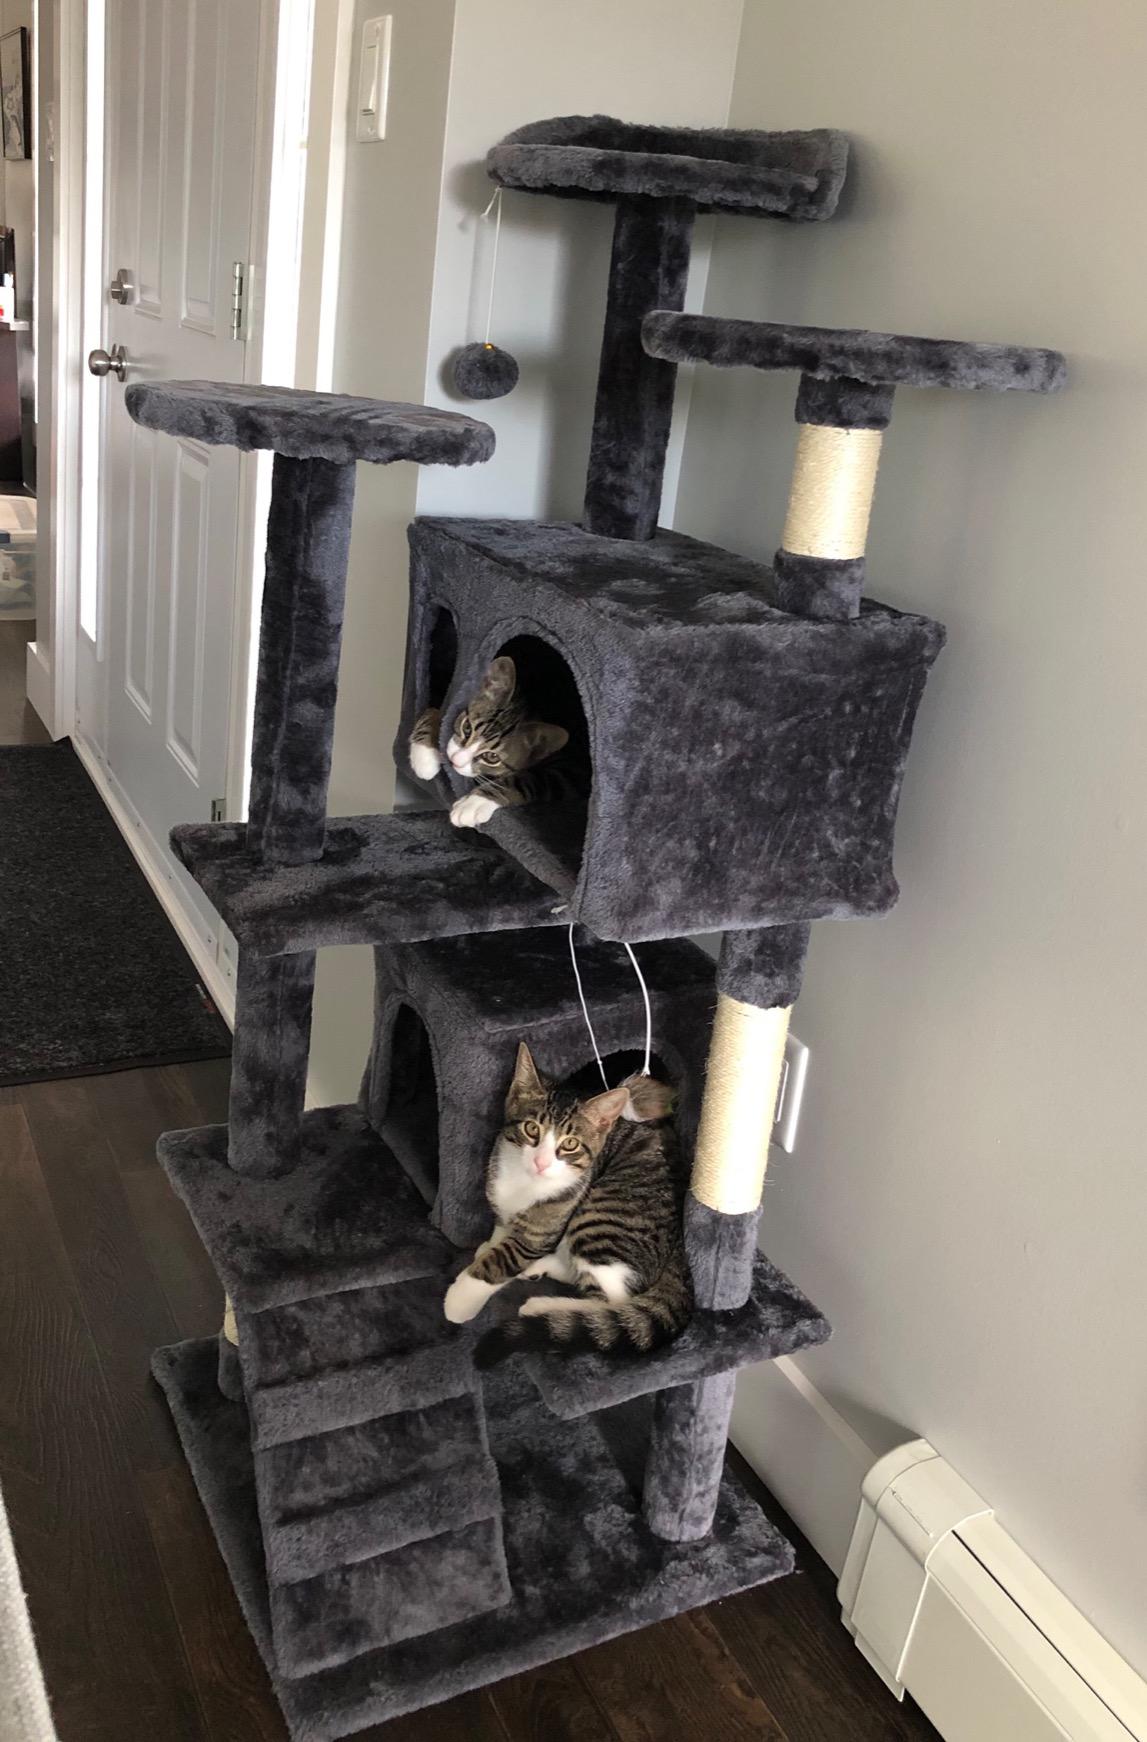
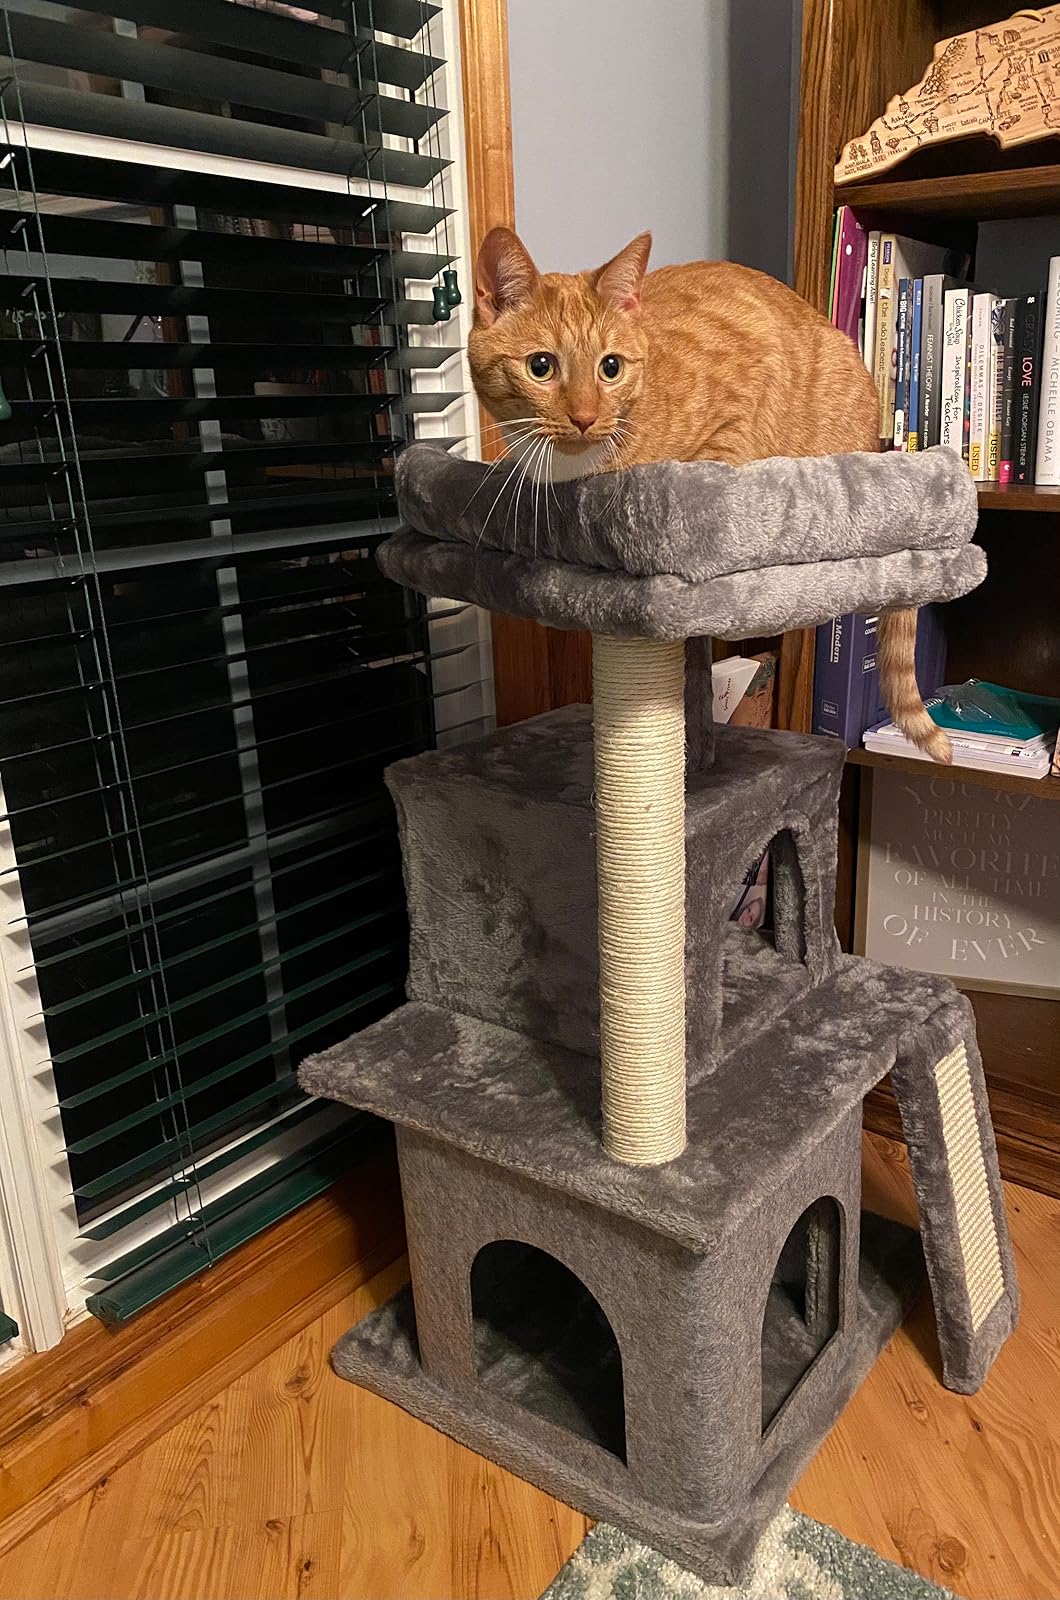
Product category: items_cat tree
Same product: no